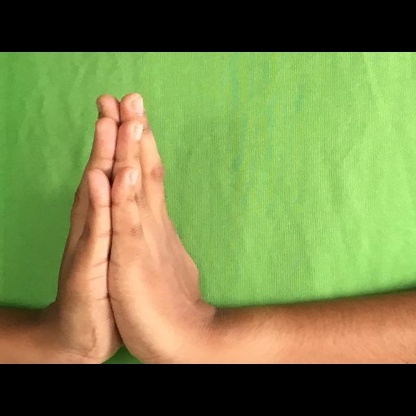
Mudra: Anjali